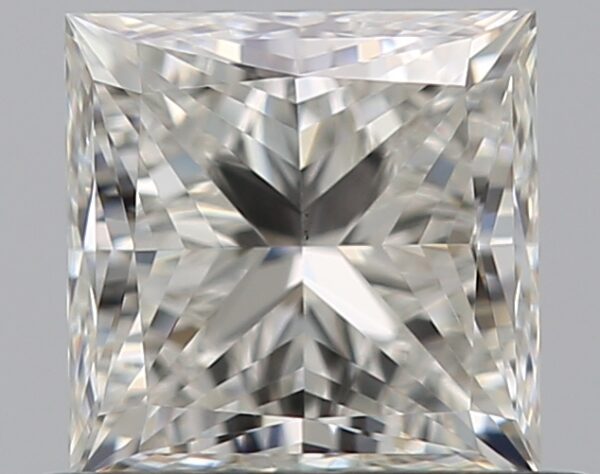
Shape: princess
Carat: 0.7
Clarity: VS1
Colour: H
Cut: EX
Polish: EX
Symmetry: VG
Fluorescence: N
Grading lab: GIA
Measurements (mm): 4.67 x 4.66 x 3.4